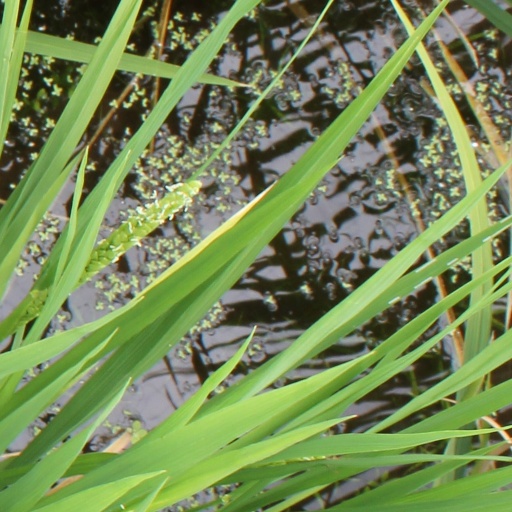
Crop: rice